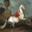
Label: horse